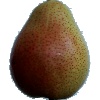
Label: Pear Forelle 1